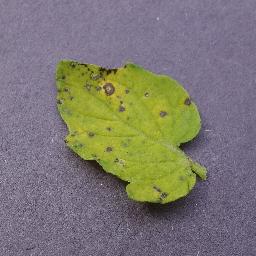
Label: Tomato___Septoria_leaf_spot